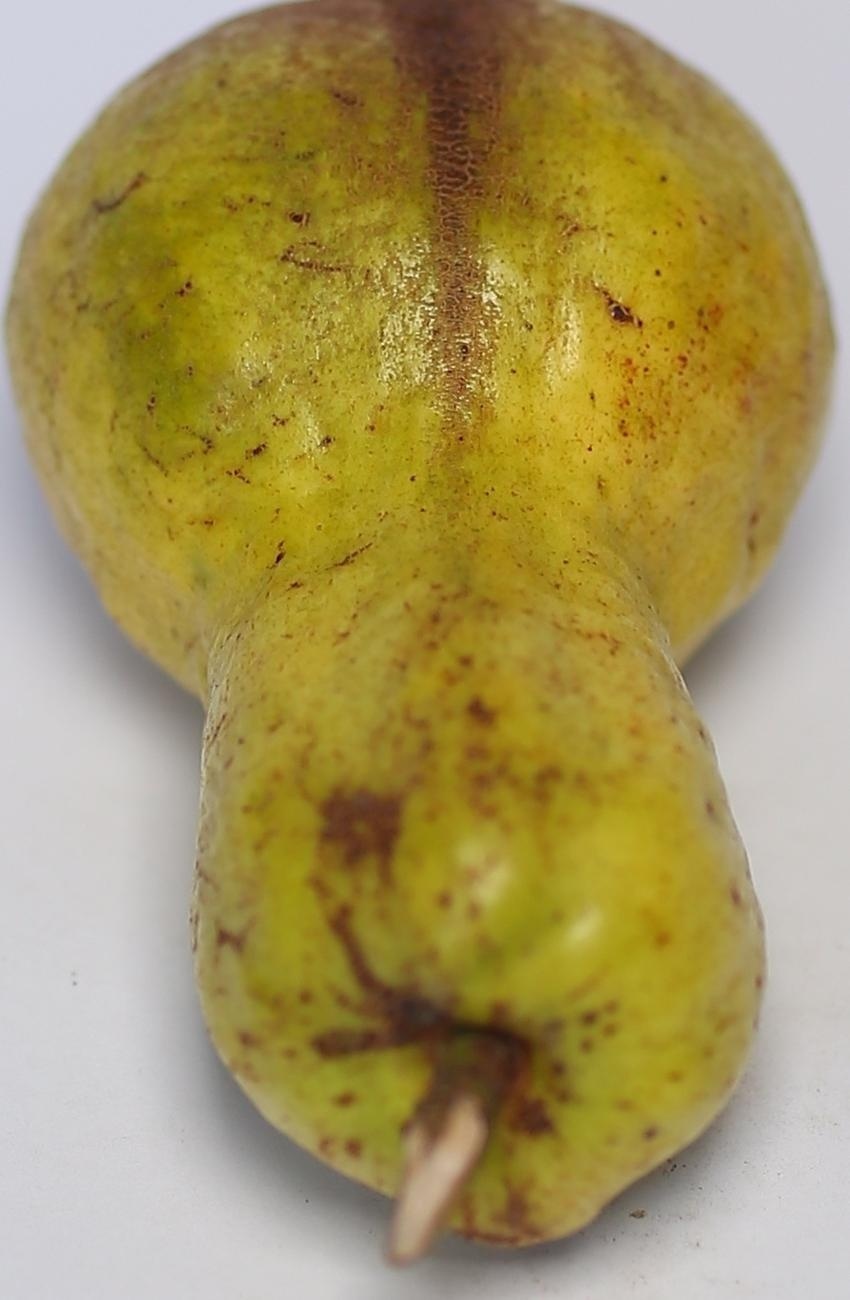
Maturity: mature-green
Variety: local-sindhi